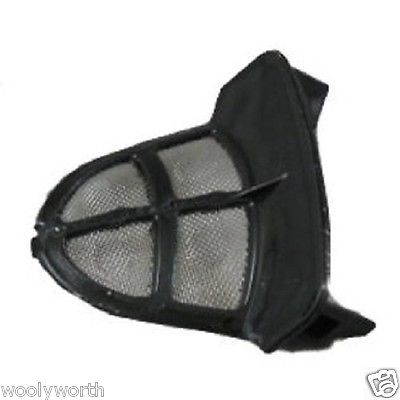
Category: kettle